W Amman

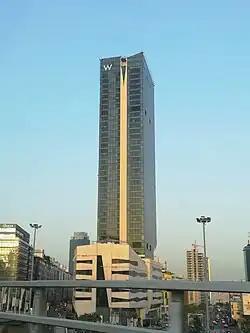

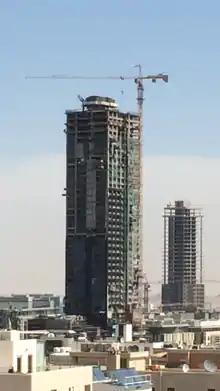
W Amman undergoing construction in the Abdali district, 2015

W Amman is a tall five–star hotel in the New Abdali district in Amman, Jordan. W Amman was opened in April 2018 and is franchised to Eagle Hills Properties, an Abu Dhabi, UAE-based real estate development firm. It features a design that was inspired by the city of Petra and has 280 rooms and 44 suites as of September 2020.